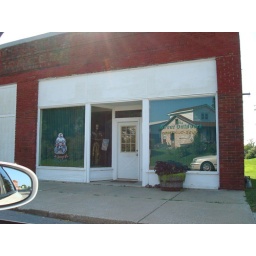
was grocery store by new post office down the hill